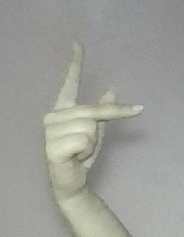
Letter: dha